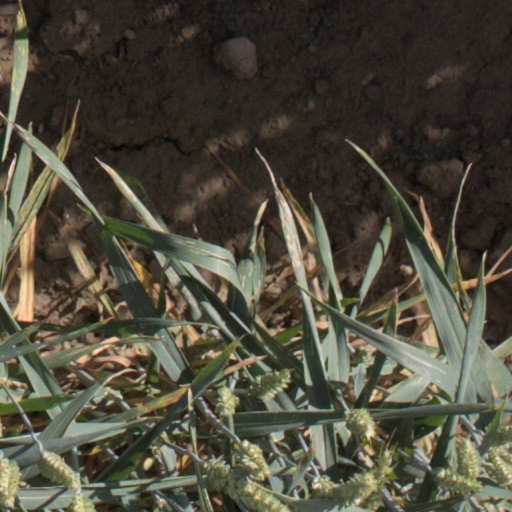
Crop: wheat